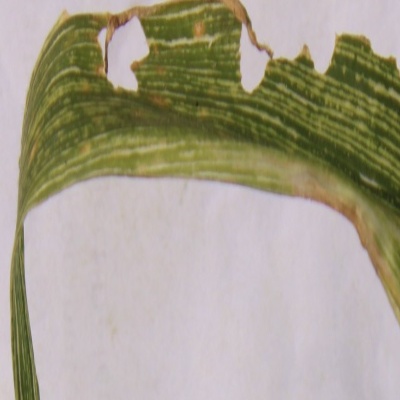
Crop: Maize
Condition: streak virus